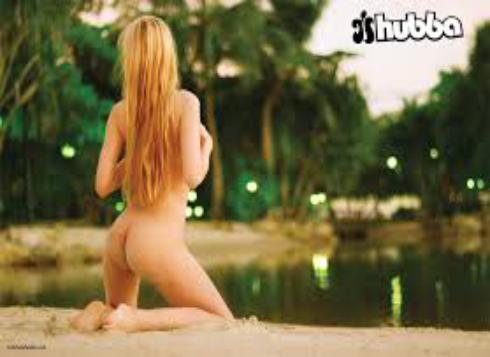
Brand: hubba wheels
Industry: Clothes